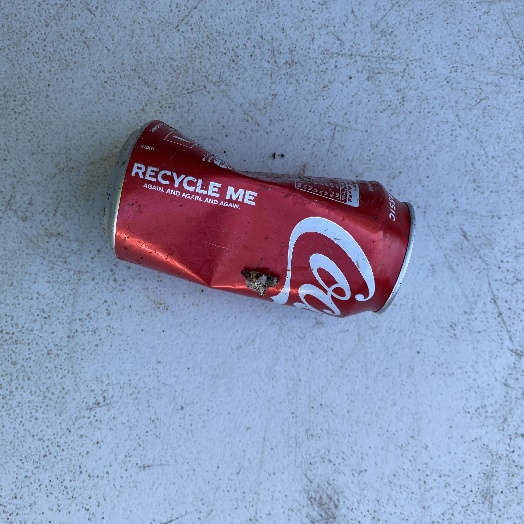
Label: Metal